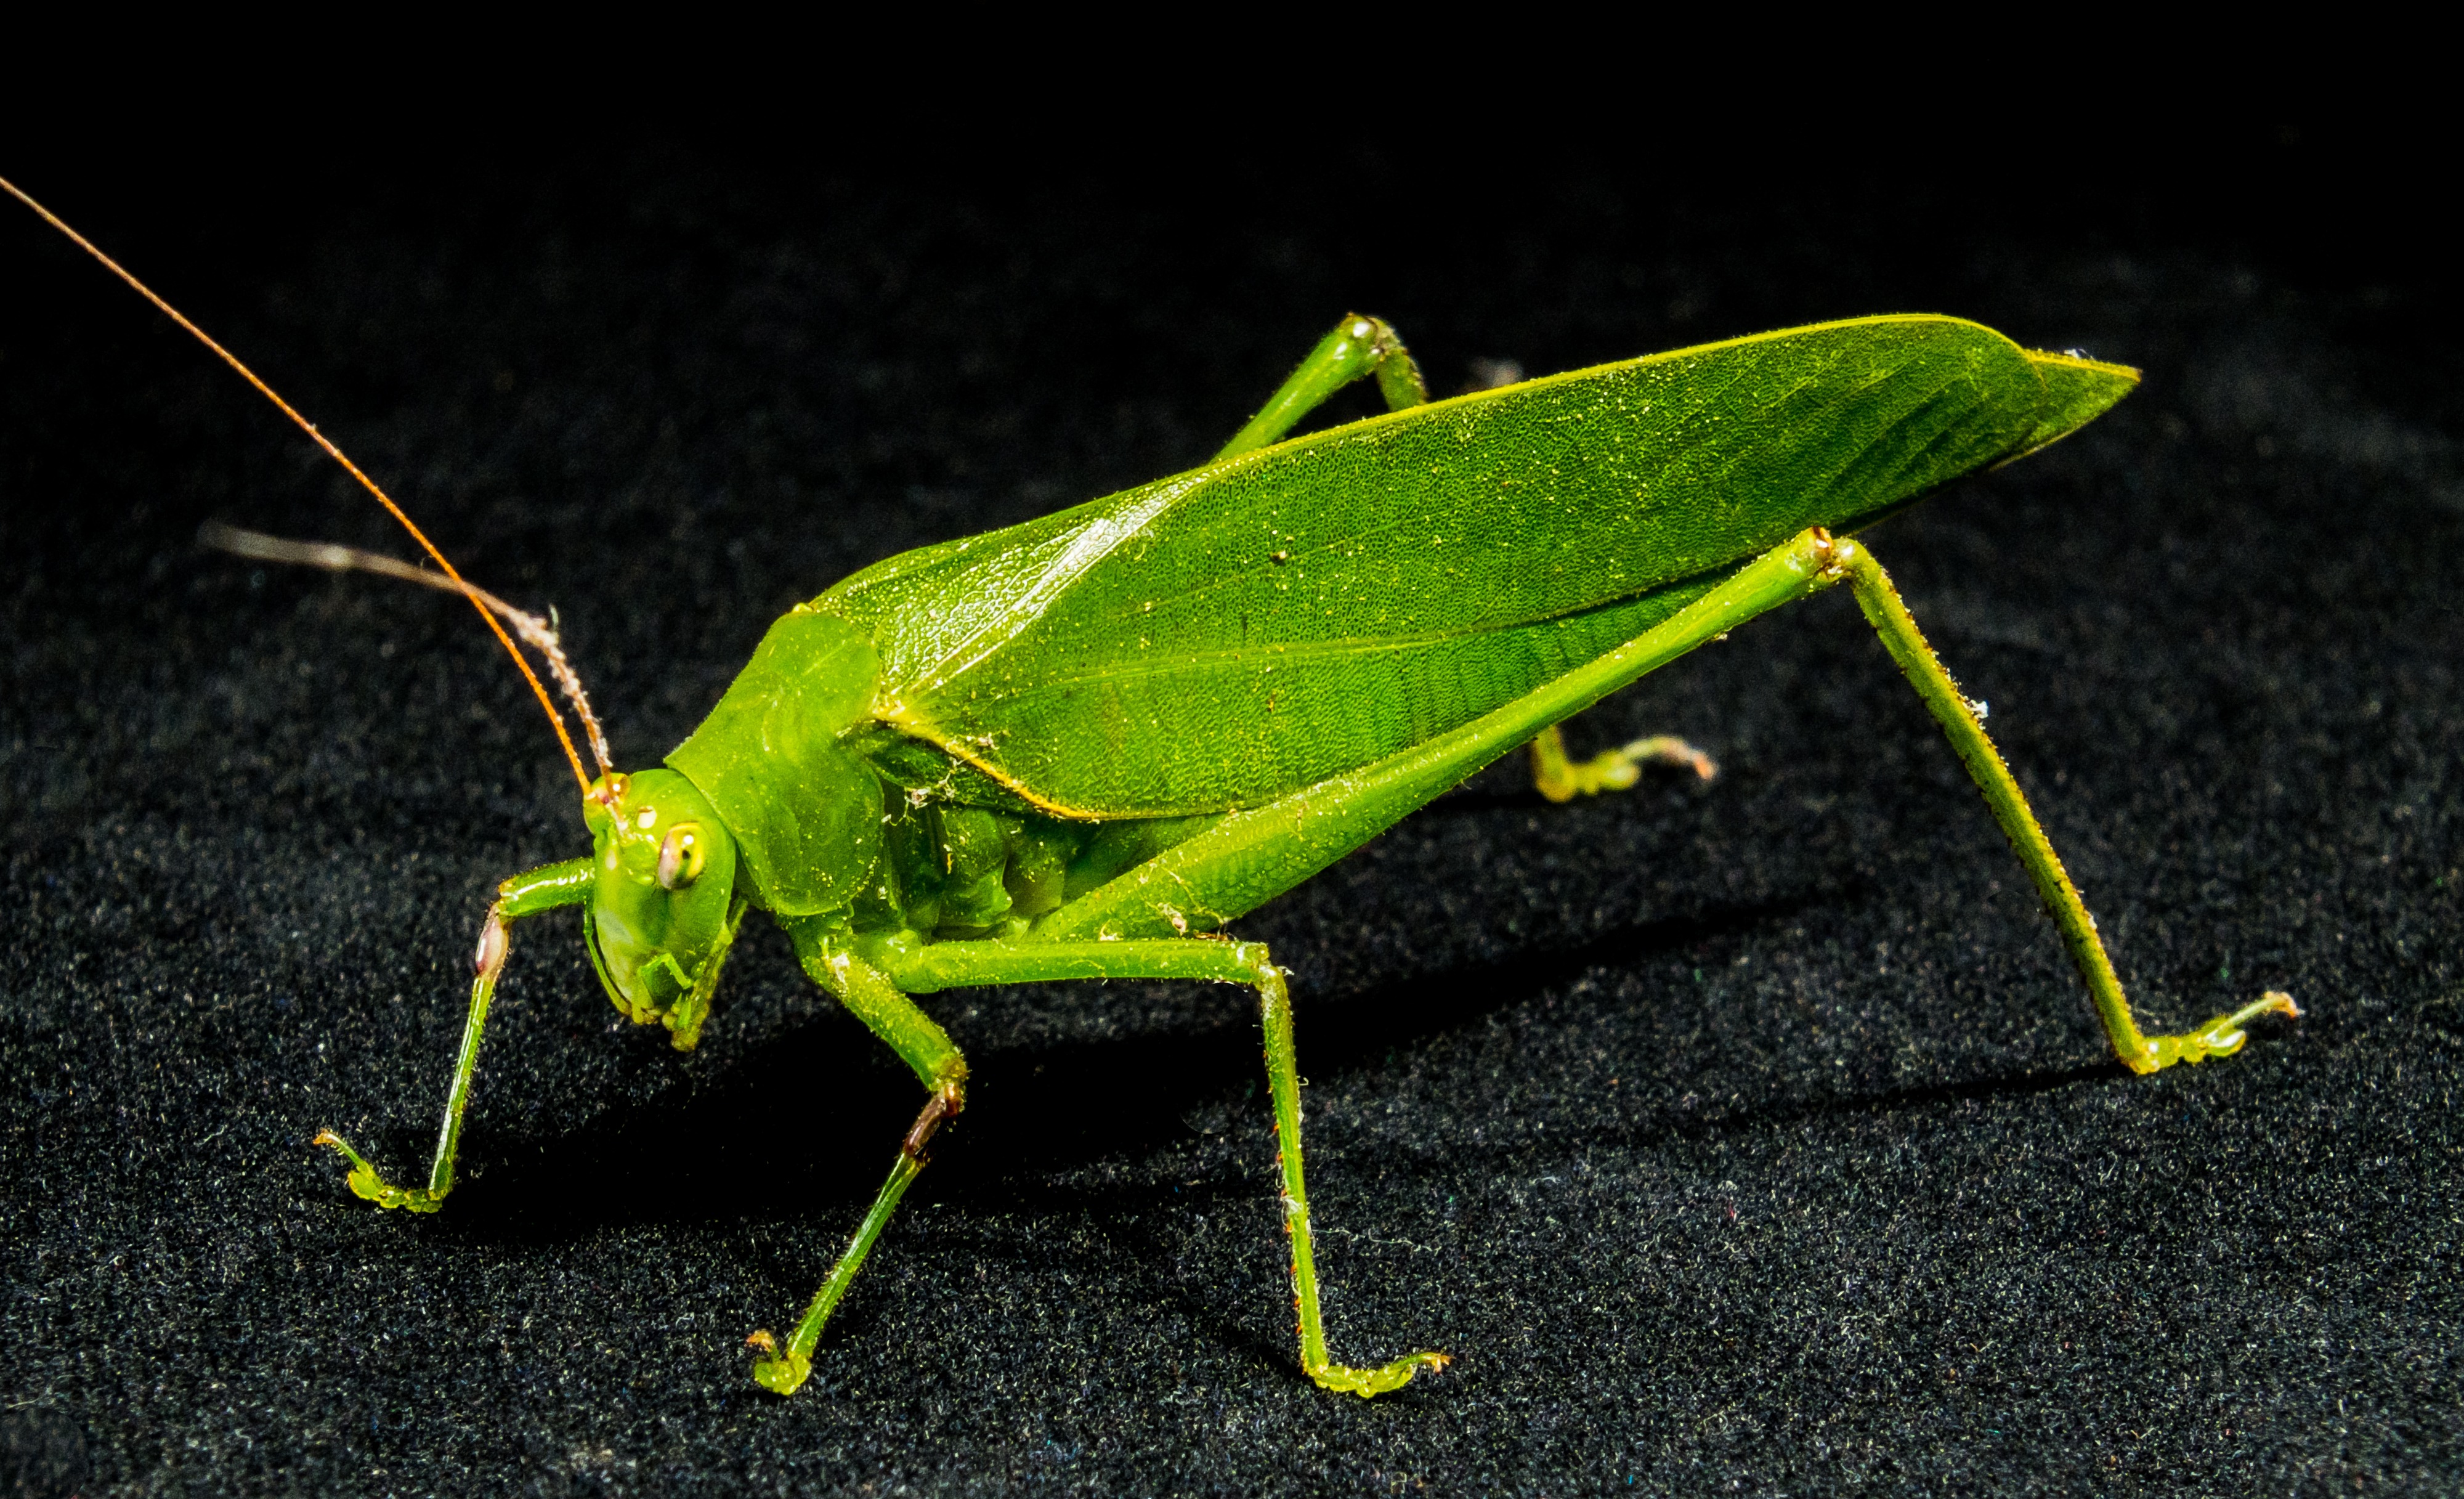
leaf, green, insect, close, fauna, invertebrate, cricket, mantis, grasshopper, locust, macro photography, arthropod, plant stem, net winged insects, cricket like insect